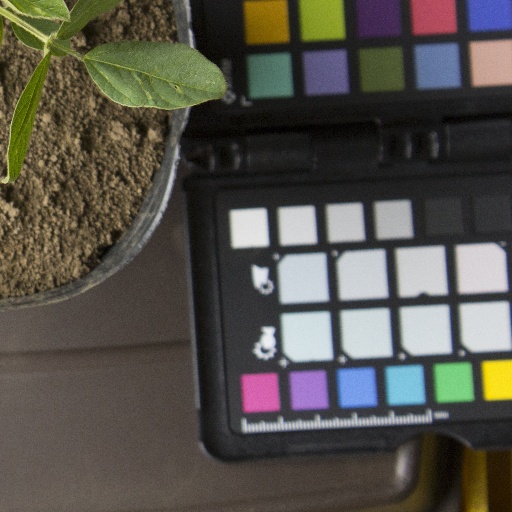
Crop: soybean